2024 Men's T20 World Cup

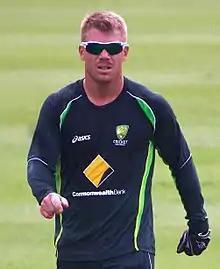
Australia's David Warner (pictured in 2014) played in his last T20I against India.

The second week began with three matches on 8 June. South Africa defeated the Netherlands by 4 wickets at Nassau County Stadium, and Australia defeated holders England by 36 runs—with Chris Jordan of England taking his 100th T20I wicket. In the third match, West Indies won a one-sided contest against Uganda. West Indies scored 173/5 before blowing away Uganda for just 39, Akeal Hosein taking five wickets for eleven runs. Uganda's 39 has the joint-lowest total in T20 World Cup history. On 9 June, India met Pakistan at Nassau County, with Mohammad Rizwan of Pakistan playing in his 100th T20I. Batting first, India went all out for 119, but their bowlers, headed by Jasprit Bumrah, restricted Pakistan to 113/7. India's total is the joint-lowest successfully defense in a T20 World Cup match. On the same day, Scotland defeated Oman by 7 wickets at Sir Vivian Richards Stadium, resulting in Oman becoming the first team to be eliminated from the tournament.